Glen Huntly

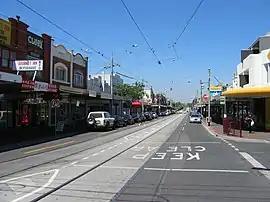
Glen Huntly Road

Glen Huntly is a suburb in Melbourne, Victoria, Australia, 11 km south-east of Melbourne's Central Business District, located within the City of Glen Eira local government area. Glen Huntly recorded a population of 4,905 at the 2021 census.